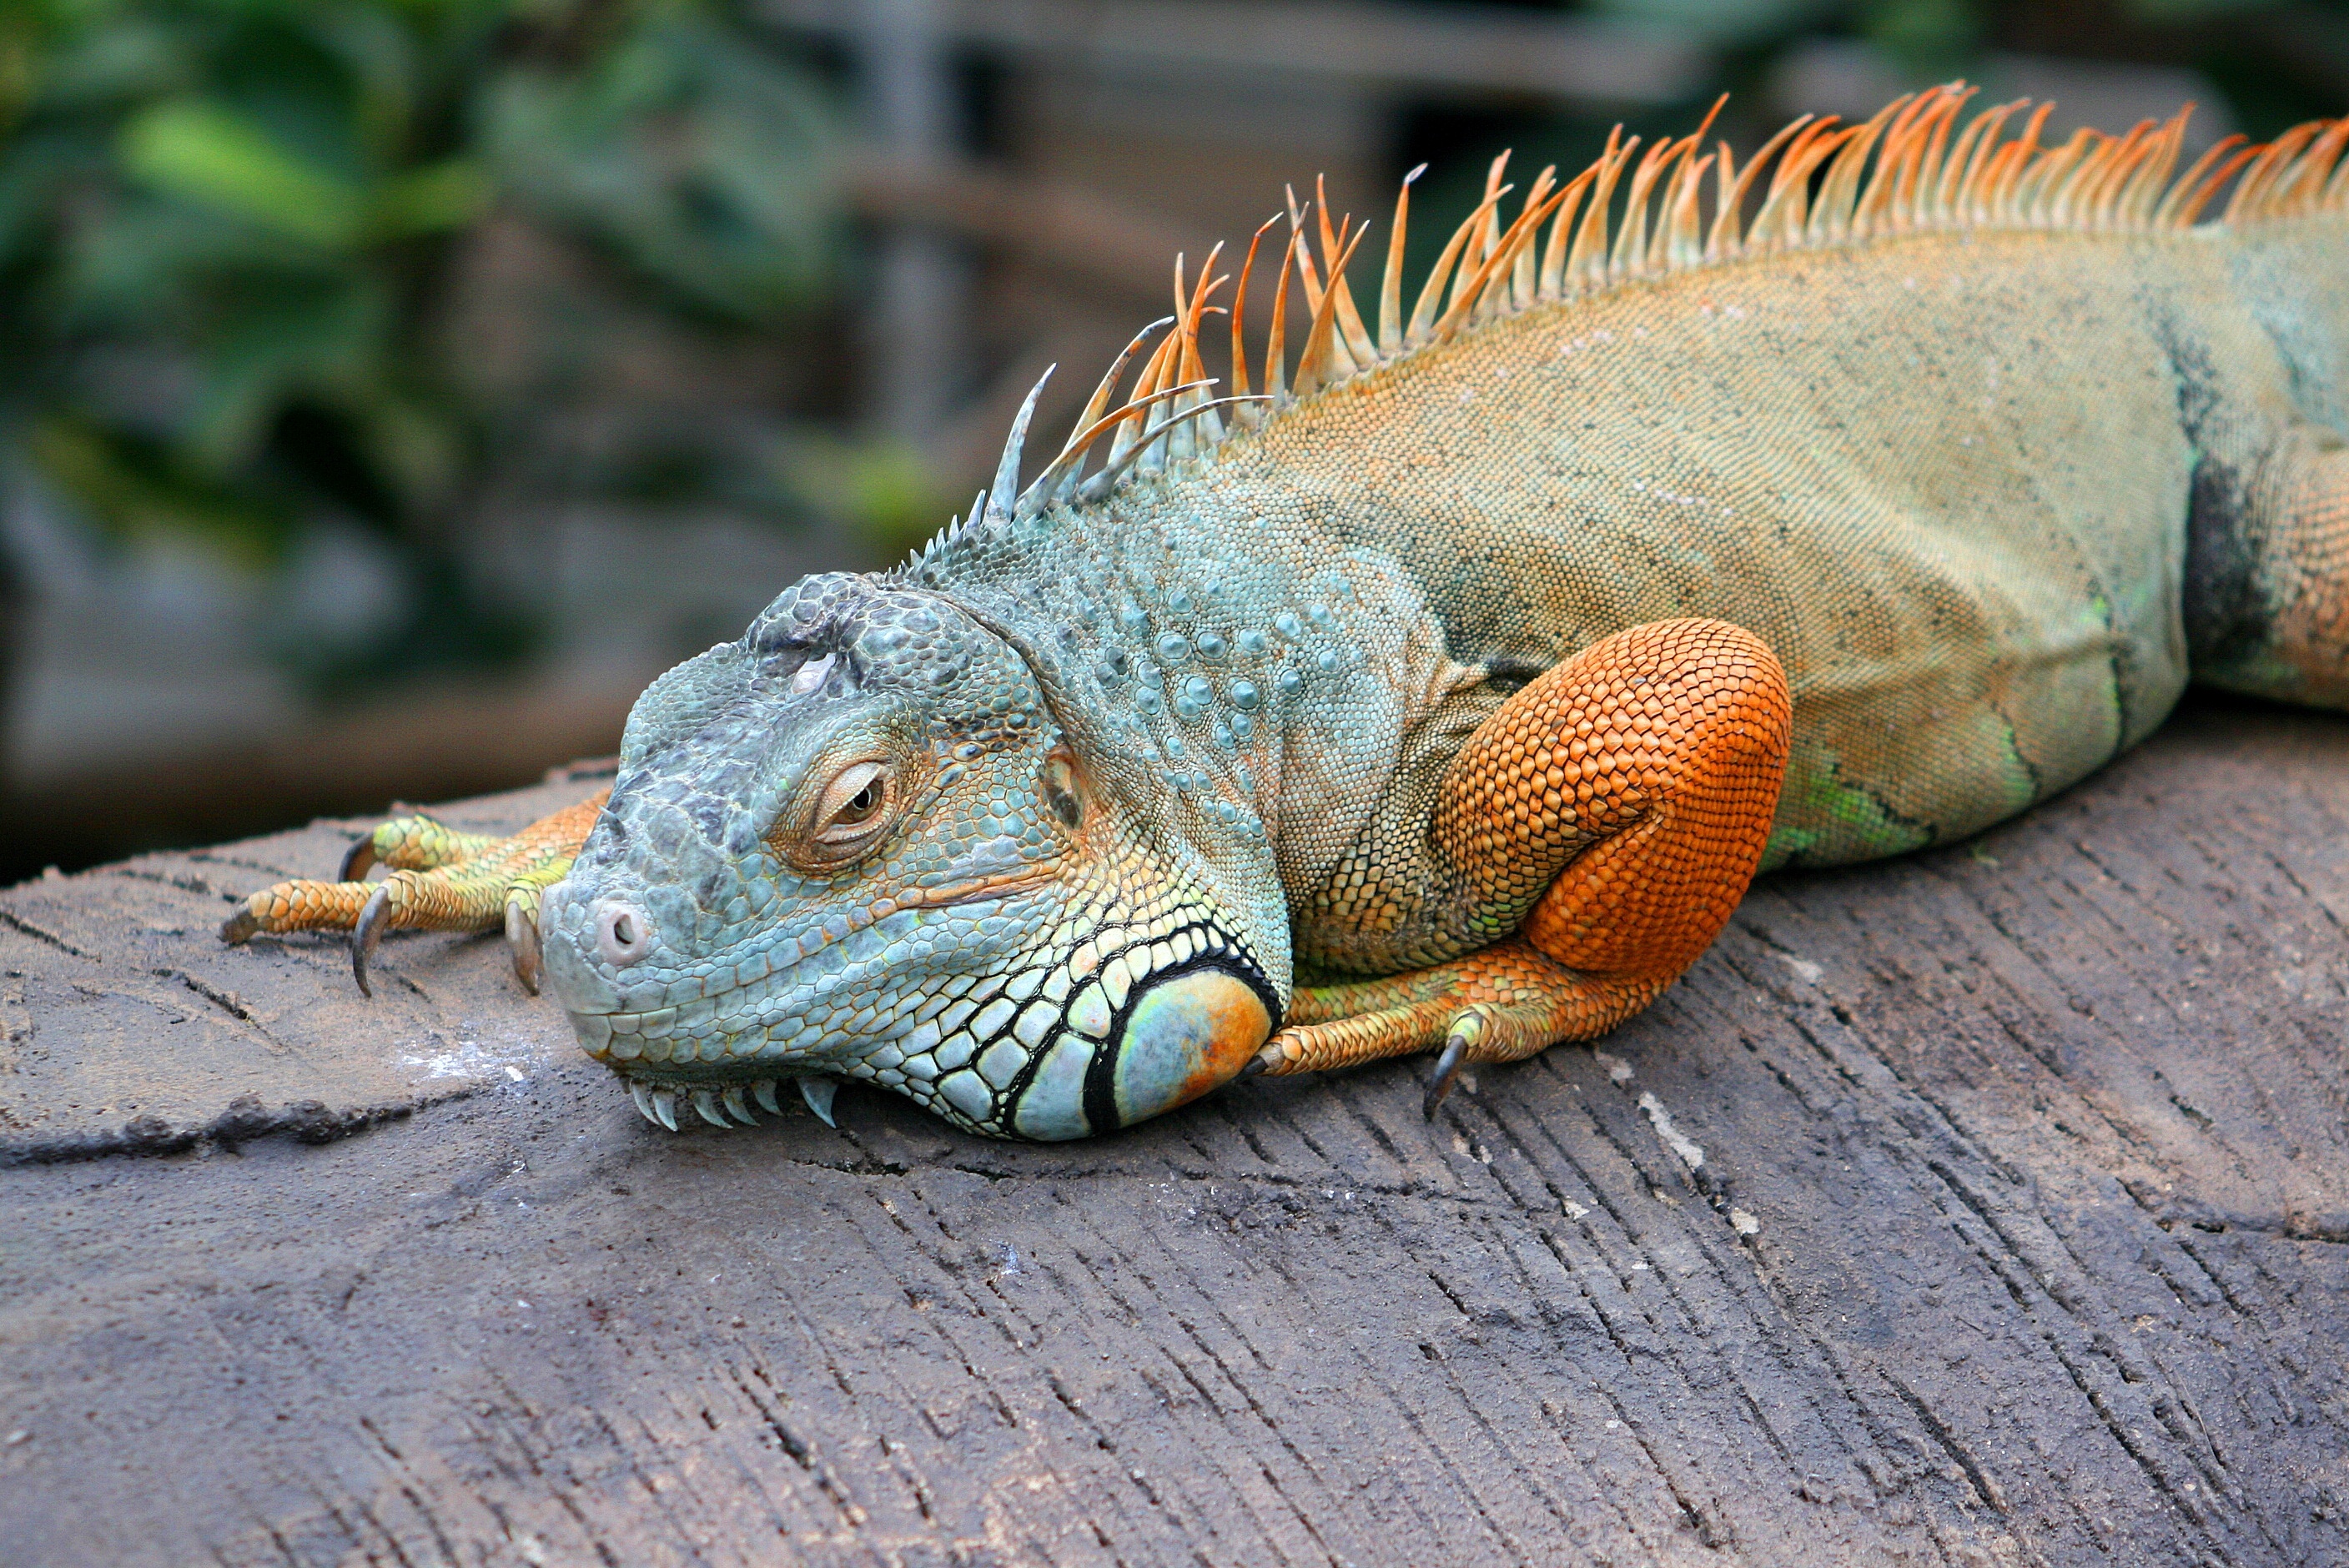
nature, animal, wildlife, reptile, iguana, fauna, lizard, chameleon, vertebrate, iguania, agamidae, scaled reptile, lacertidae